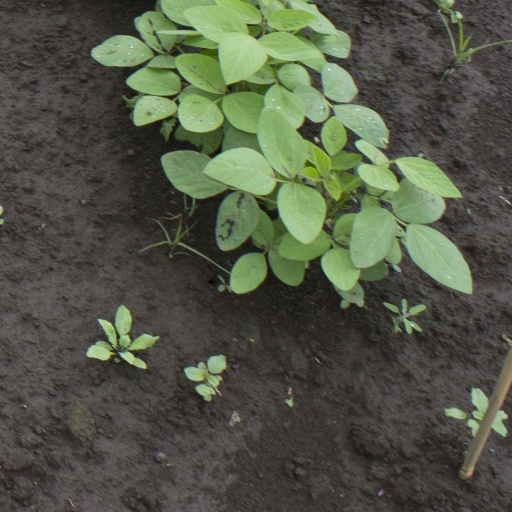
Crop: soybean